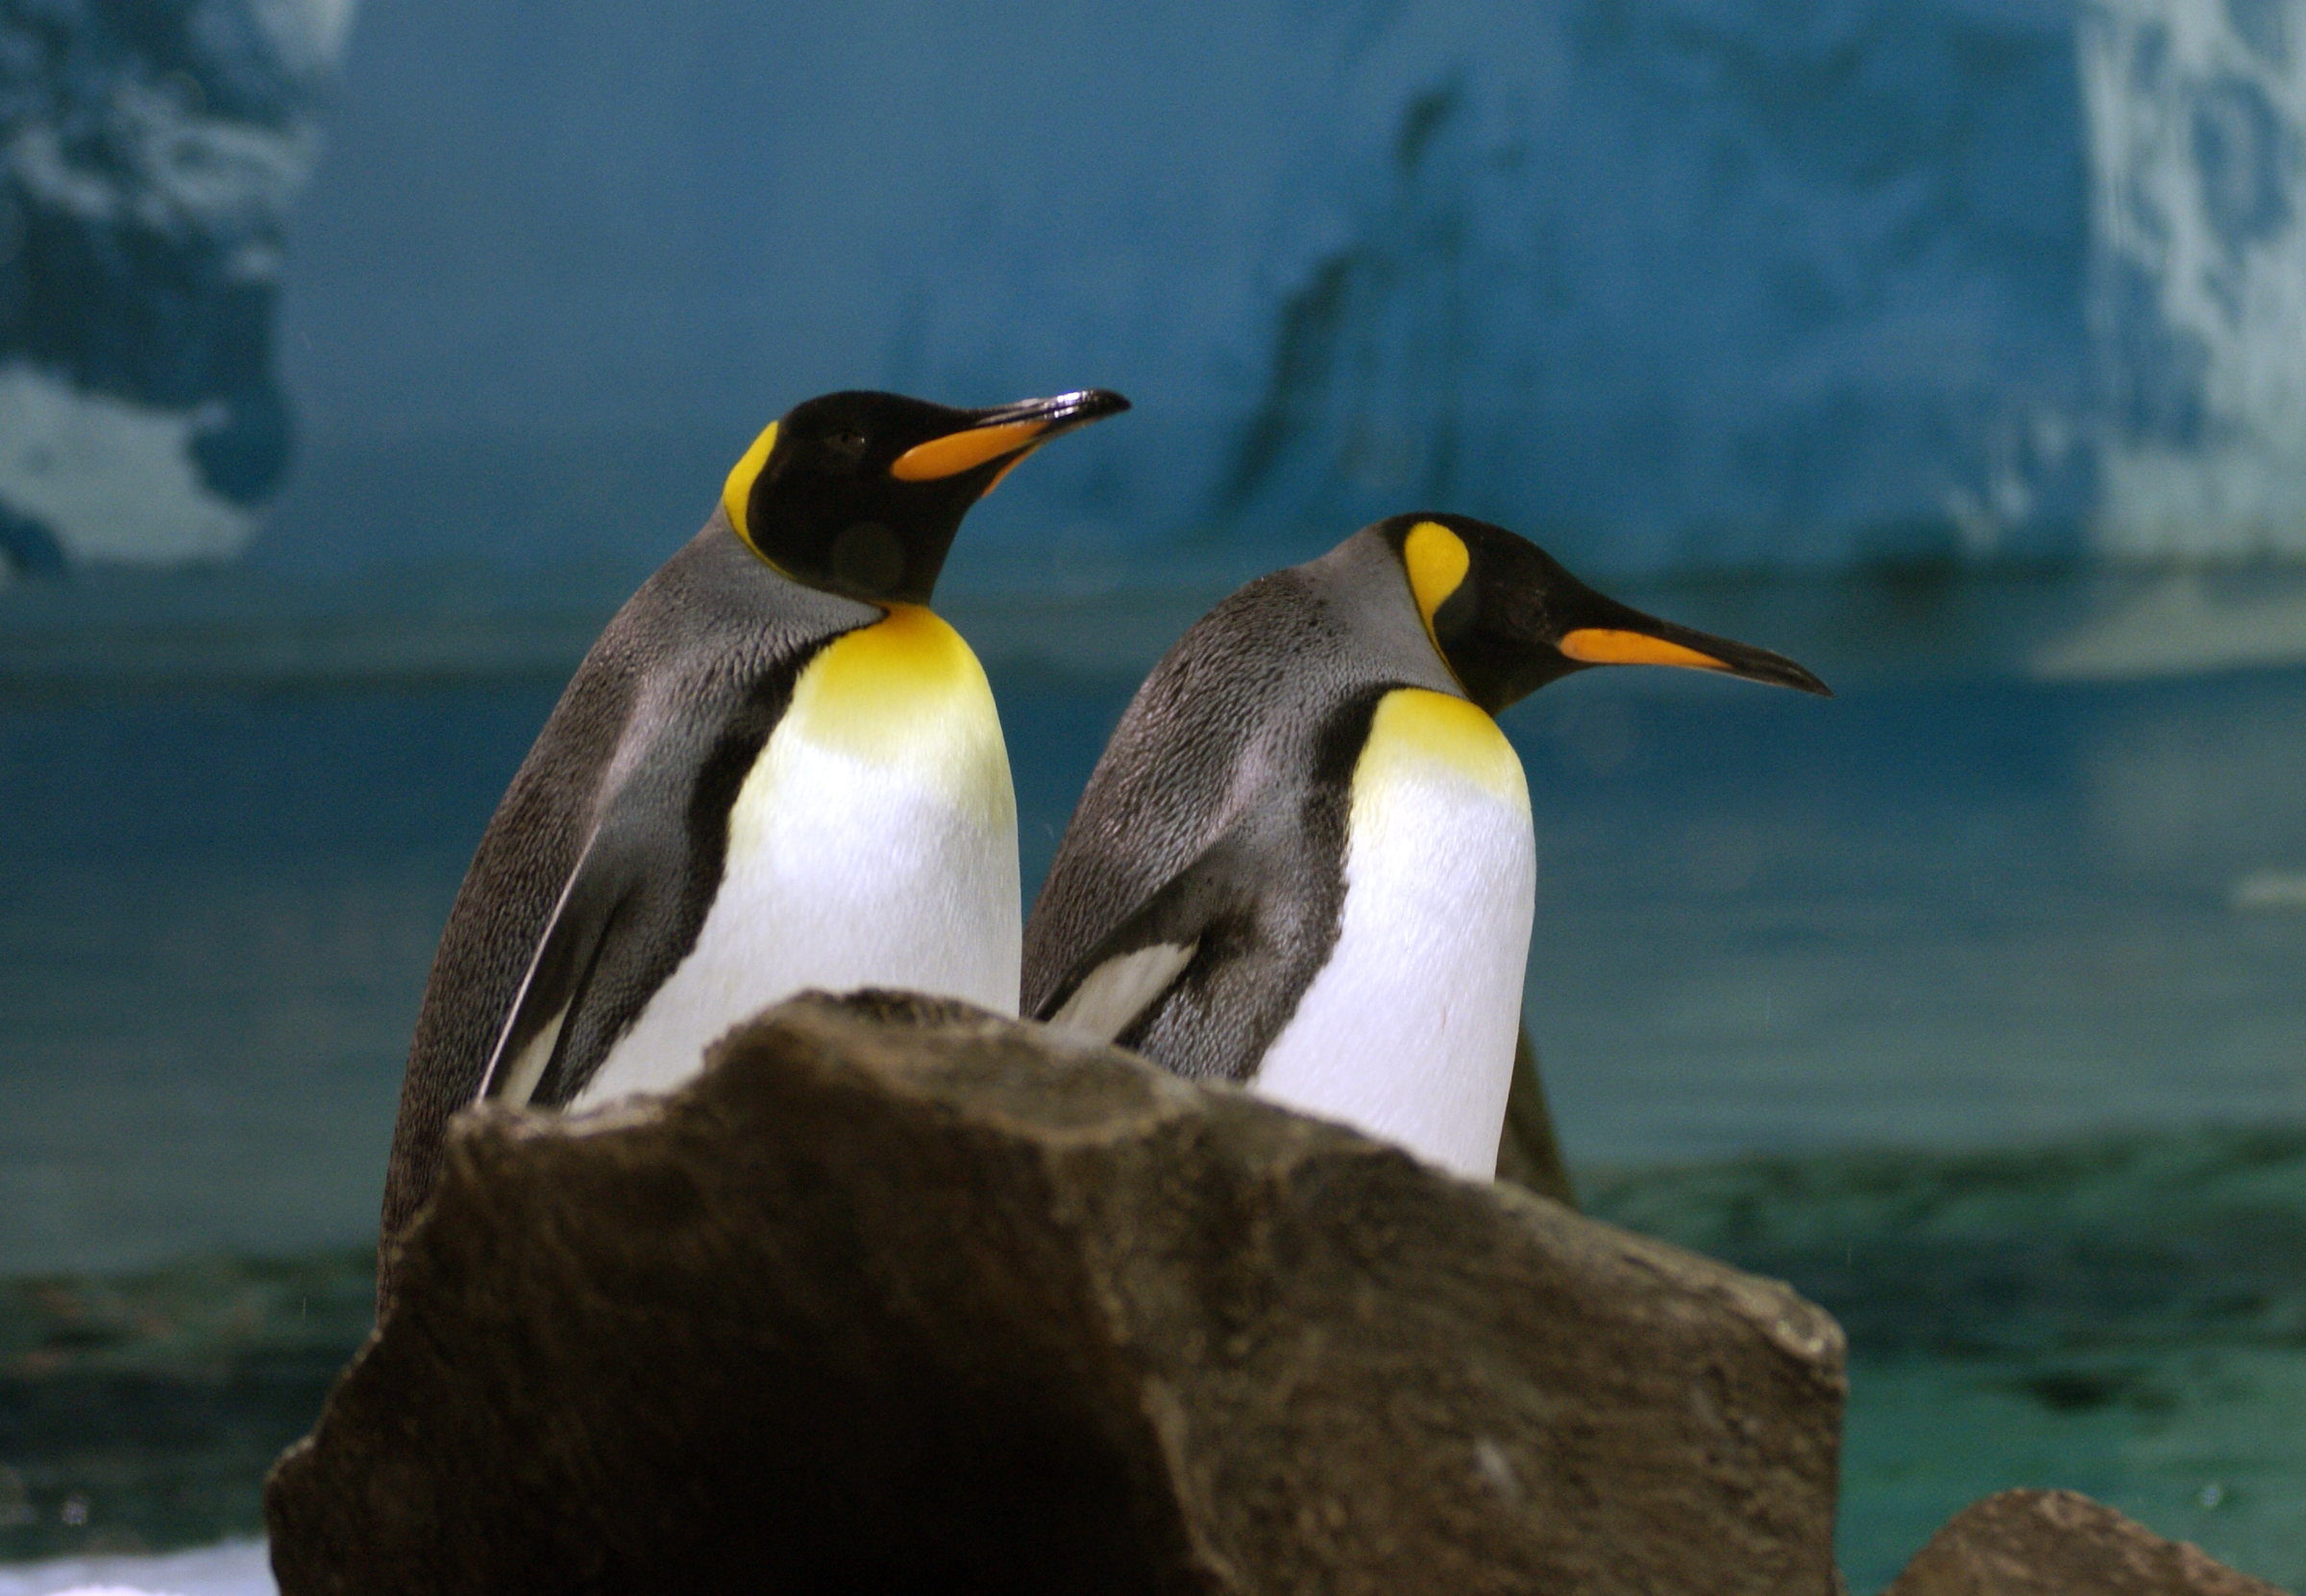
sea, nature, bird, wildlife, beak, fauna, penguin, australia, king, publicdomain, seabirds, vertebrate, queensland, kingpenguin, seaworldthemepark, goldcoastsightseeing, seaworldaustralia, thingstodogoldcoast, antarctica, seaworld, aptenodytespatagonicus, flightless bird, king penguin